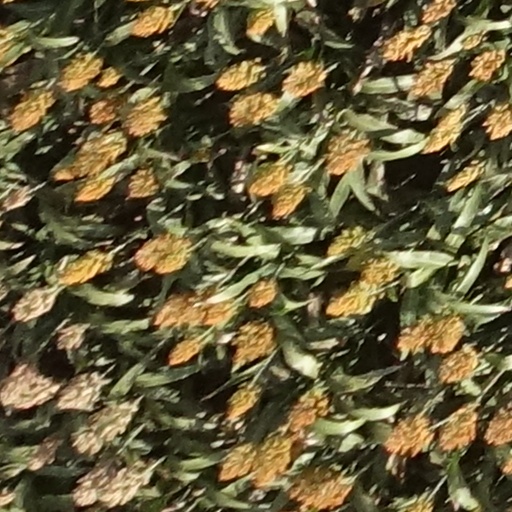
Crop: sorghum